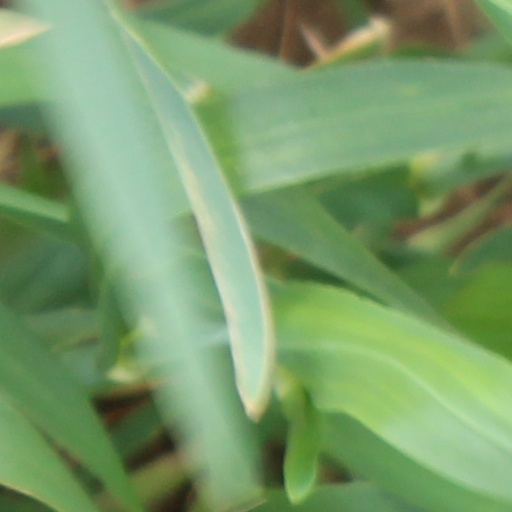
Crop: wheat